List of birds of the Galápagos Islands

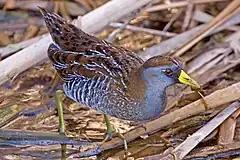
Sora

Rails are usually secretive birds. Many island species are flightless and many of those have gone extinct in the last five centuries. Gallinules are less secretive, and are usually found near or on water.